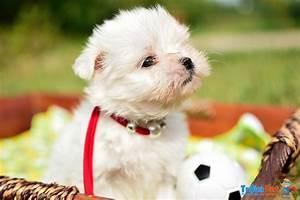
dog